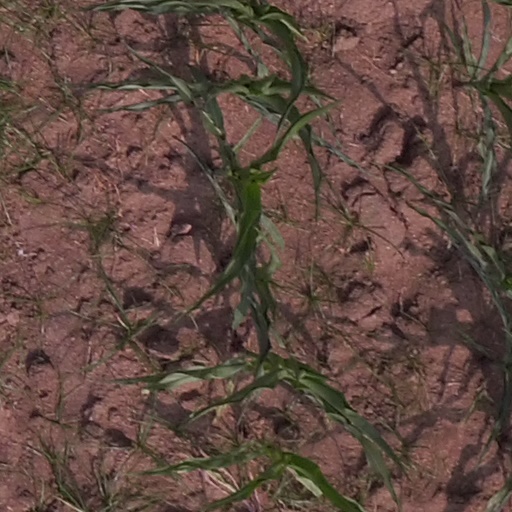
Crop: maize; corn